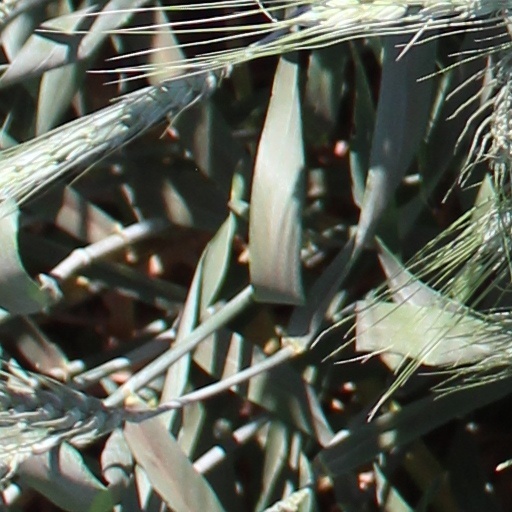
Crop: wheat